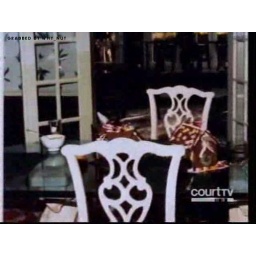
Breakfast room with pineapple in bowl